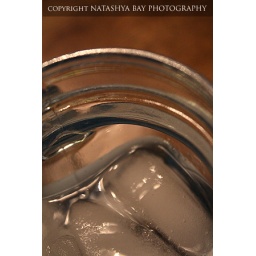
Ice, in my mason-jar glass. I love how blue the cup looked.